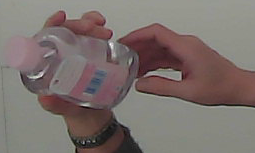
Product: johnson_baby